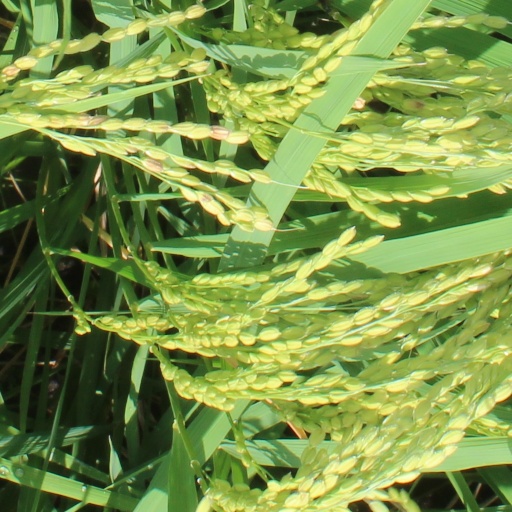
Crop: rice